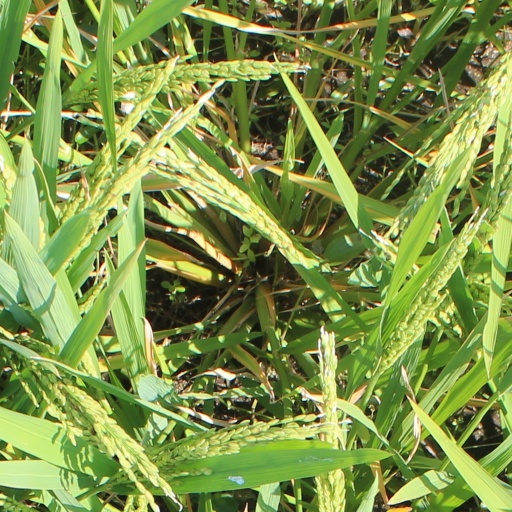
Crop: rice